Of Love and Hunger

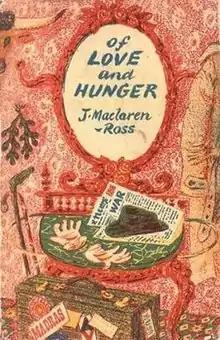
First edition

Of Love and Hunger is a novel by Julian MacLaren-Ross, first published in the United Kingdom in 1947 by Allan Wingate. The novel was based on MacLaren-Ross' time as a vacuum cleaner salesman.